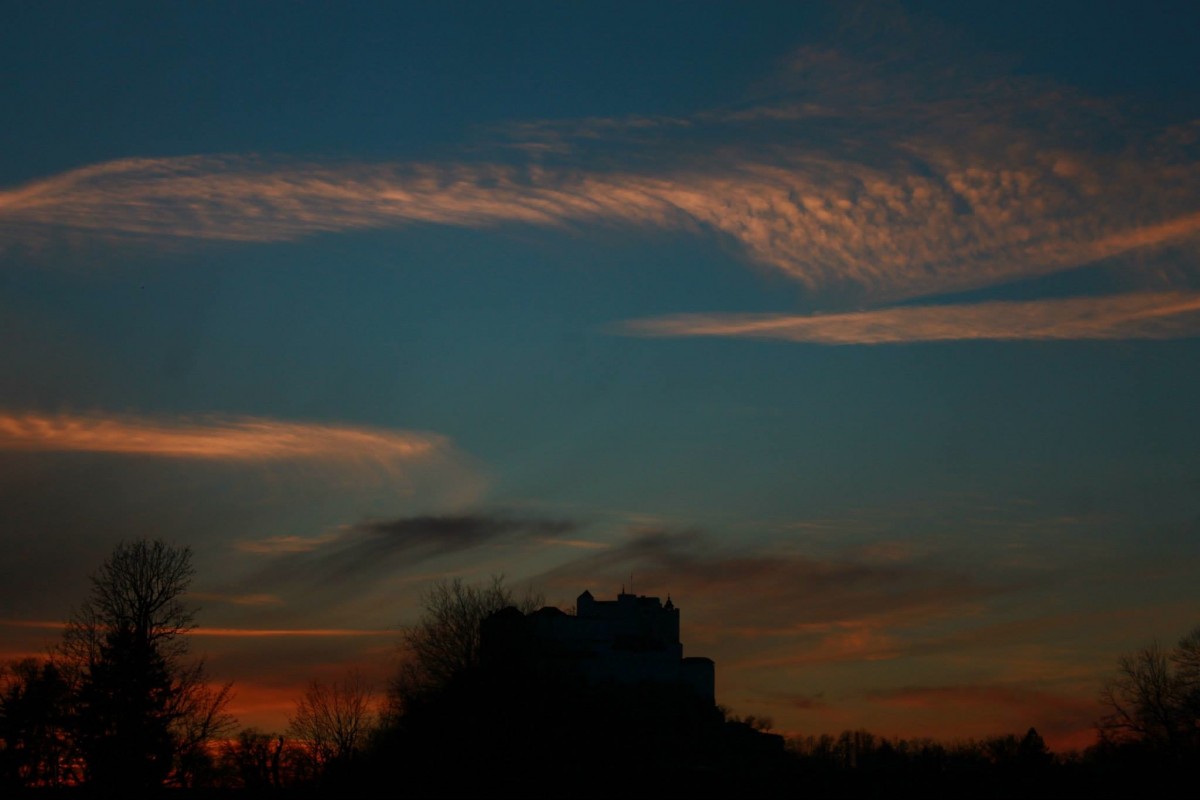
Tags: cloud, sunrise, sunset, dawn, atmosphere, dusk, evening, afterglow, meteorological phenomenon